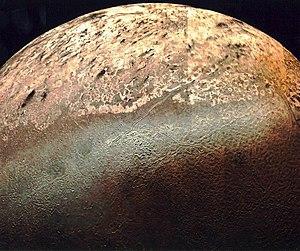
Photo de Triton prise par Voyager 2 lors de son passage le 25 août 1989. source: http://nssdc.gsfc.nasa.gov/photo_gallery/photogallery-neptune.html#satellites description originale: PUBLIC INFORMATION OFFICE JET PROPULSION LABORATORY CALIFORNIA INSTITUTE OF TECHNOLOGY NATIONAL AERONAUTICS AND SPACE ADMINISTRATION PASADENA, CALIF. 91109. TELEPHONE (818) 354-5011 PHOTO CAPTION (TOP) August 29, 1989 P-34764C Voyager 2-N77 Voyager 2 obtained this high-resolution color image of Neptune's large satellite Triton during its close flyby on Aug. 25, 1989. Approximately a dozen individual images were combined to produce this comprehensive view of the Neptune-facing hemisphere of Triton. Fine detail is provided by high-resolution, clear-filter images, with color information added from lower-resolution frames. The large south polar cap at the bottom of the image is highly reflective and slightly pink in color
Triton est le plus gros des quatorze satellites naturels de Neptune et le septième par distance croissante à cette dernière. Il a été découvert le 10 octobre 1846 par l'astronome britannique William Lassell, 17 jours après la découverte de Neptune. Il a un diamètre d'un peu plus de 2 700 kilomètres, ce qui en fait le septième satellite naturel du Système solaire par taille décroissante — et un astre plus gros que les planètes naines dont Pluton et Éris. C'est le seul gros satellite connu du Système solaire orbitant dans le sens rétrograde, c'est-à-dire inverse au sens de rotation de sa planète ; tous les autres satellites dans ce cas sont de petits corps irréguliers de quelques centaines de kilomètres dans leur plus grande longueur. Cette caractéristique orbitale exclut que Triton ait pu se former initialement autour de Neptune et sa composition similaire à celle de Pluton suggère qu'il s'agit en réalité d'un objet issu de la ceinture de Kuiper capturé par Neptune. Triton est, avec Phobos, la seule lune connue du Système solaire à se rapprocher de la planète autour de laquelle elle orbite : la Lune, par exemple, s'éloigne de la Terre d'environ 3,8 centimètres par an.
Boynne Sulci est une longue fracture située sur le satellite Triton de la planète Neptune par 13° S et 350° E.
Doro Macula est une traînée sombre située sur le satellite Triton de la planète Neptune par 27,5° S et 31,7° E. Il pourrait s'agir de la trace laissée par le panache d'un geyser retombant sur le sol après avoir dérivé avec le vent en s'éloignant du pôle sud, sans doute sous l'effet du réchauffement dû au soleil printanier — à l'époque du passage de Voyager 2 — dans cette région.
Viviane Macula est une traînée sombre située sur le satellite Triton de la planète Neptune par 31° S et 36,5° E. Il pourrait s'agir de la trace laissée par le panache d'un geyser retombant sur le sol après avoir dérivé avec le vent en s'éloignant du pôle sud, sans doute sous l'effet du réchauffement dû au soleil printanier — à l'époque du passage de Voyager 2 — dans cette région.
Le tholin, ou parfois la tholine, est une substance organique plus ou moins azotée de masse moléculaire élevée, de couleur rouge brun parfois violacée et de structure mal connue, produite en laboratoire lors d'expériences de Miller-Urey et qui serait présente à la surface de nombreux astres du Système solaire externe, voire au-delà. Le tholin est composé de molécules diverses, ce qui fait qu'on l'écrit également au pluriel : les tholins, en référence aux composés ou aux molécules qui le constituent.